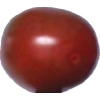
Label: tomato_cherry_maroon